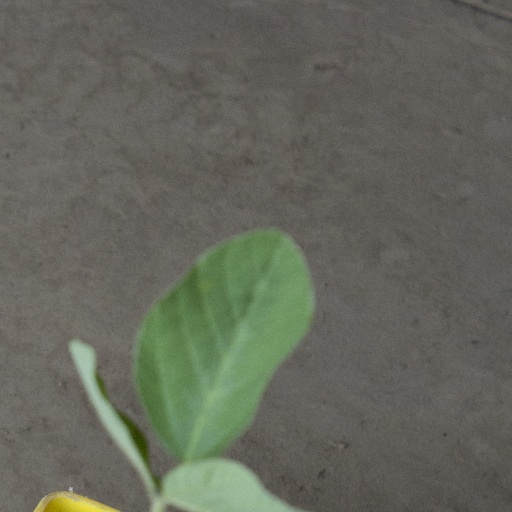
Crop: soybean